Formula One drivers from Australia

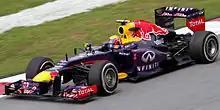
Webber driving for Red Bull at the 2013 Malaysian Grand Prix

Mark Webber three times finished third in the Drivers' Championship. He began his career with Minardi in 2002 before a two-year stint with Jaguar. Offered the choice of driving for Williams or Renault, Webber opted for the former, a team with many previous successes. Renault, however, produced a championship-winning car for the next two seasons as Fernando Alonso won the 2005 and 2006 Drivers' titles. Webber only managed to finish 10th and 14th in the championship and soon returned to his previous team, now running under the name Red Bull. In his third season with the team (2009) Webber scored his maiden race wins at Nürburgring and Interlagos. The following year he came close to winning the title, losing it after a poor pit stop in the final race pushed him down to eighth place with teammate Sebastian Vettel taking that year's honour. Webber remained with Red Bull for the next three years, finishing 3rd, 6th and 3rd in the championship.